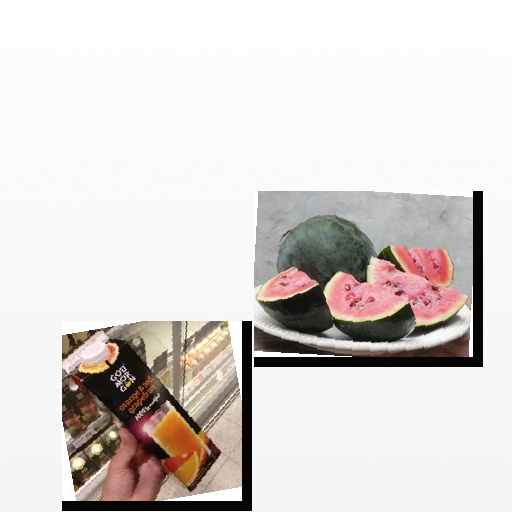
Food items: grapefruit_juice, watermelon